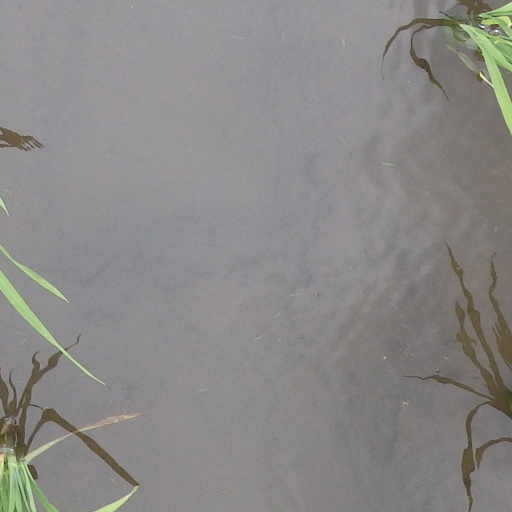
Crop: rice